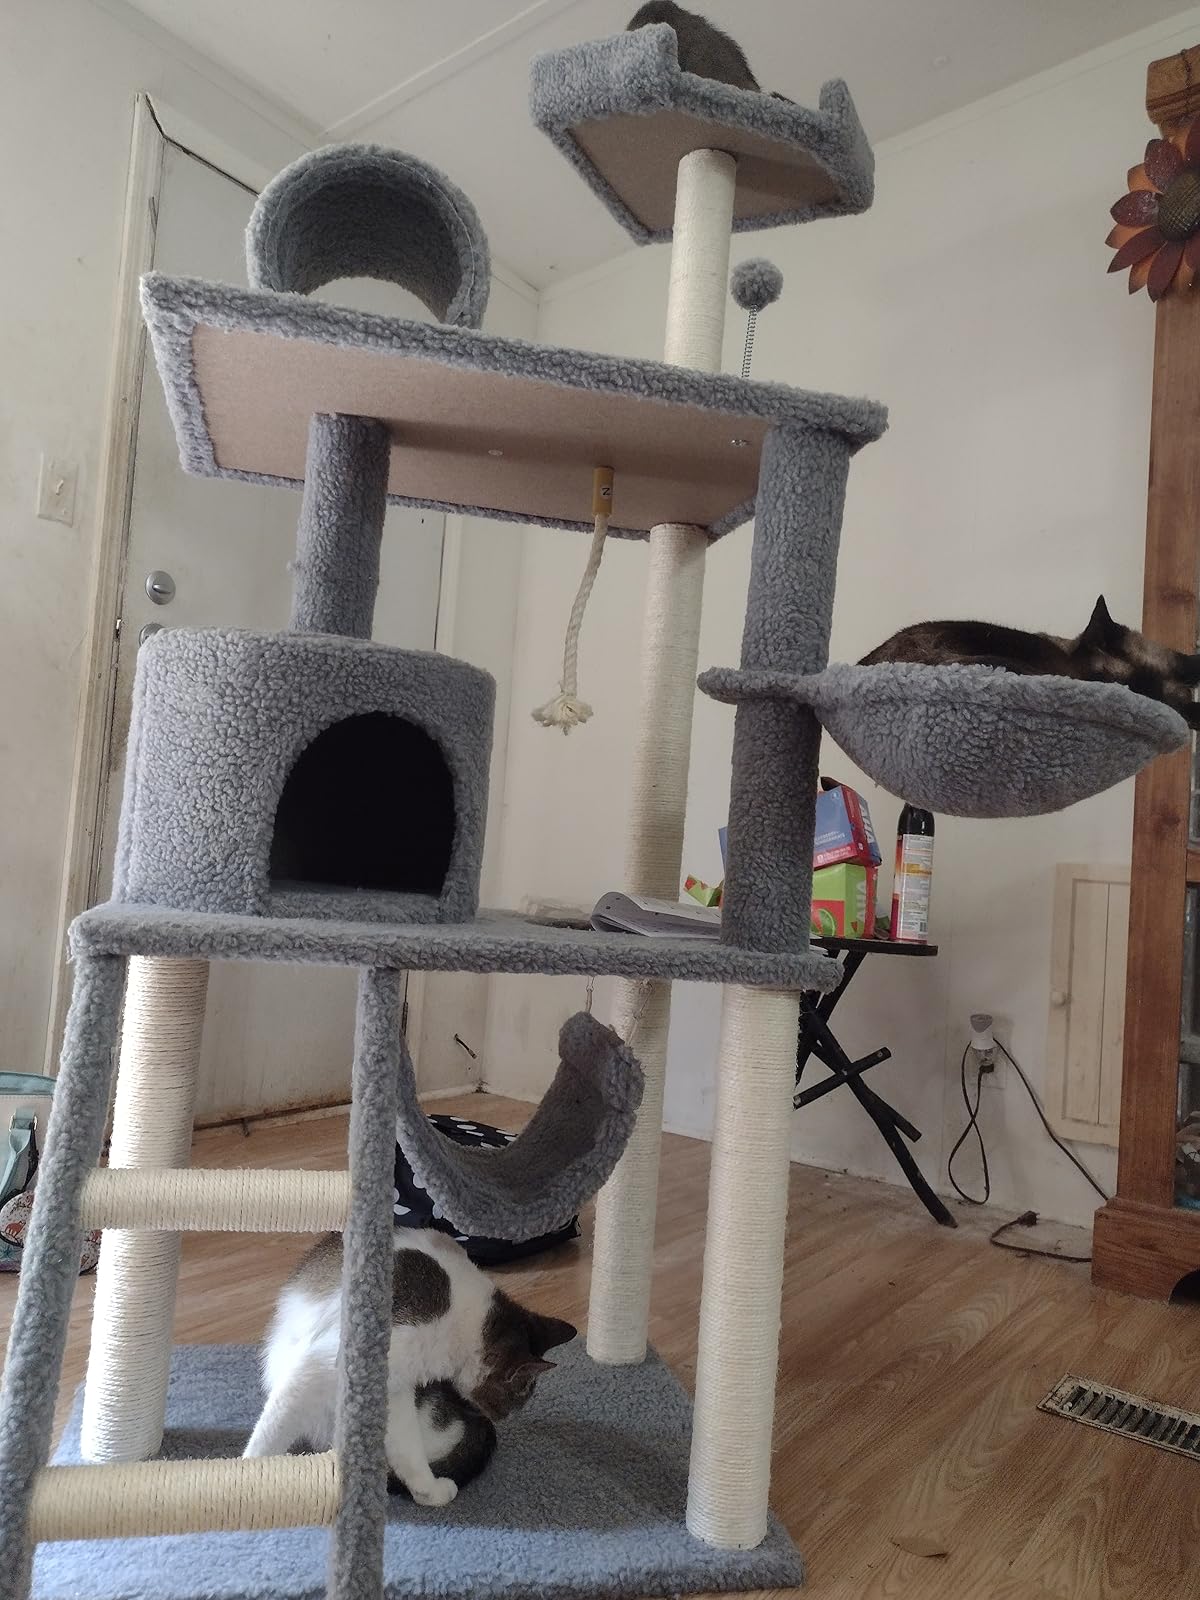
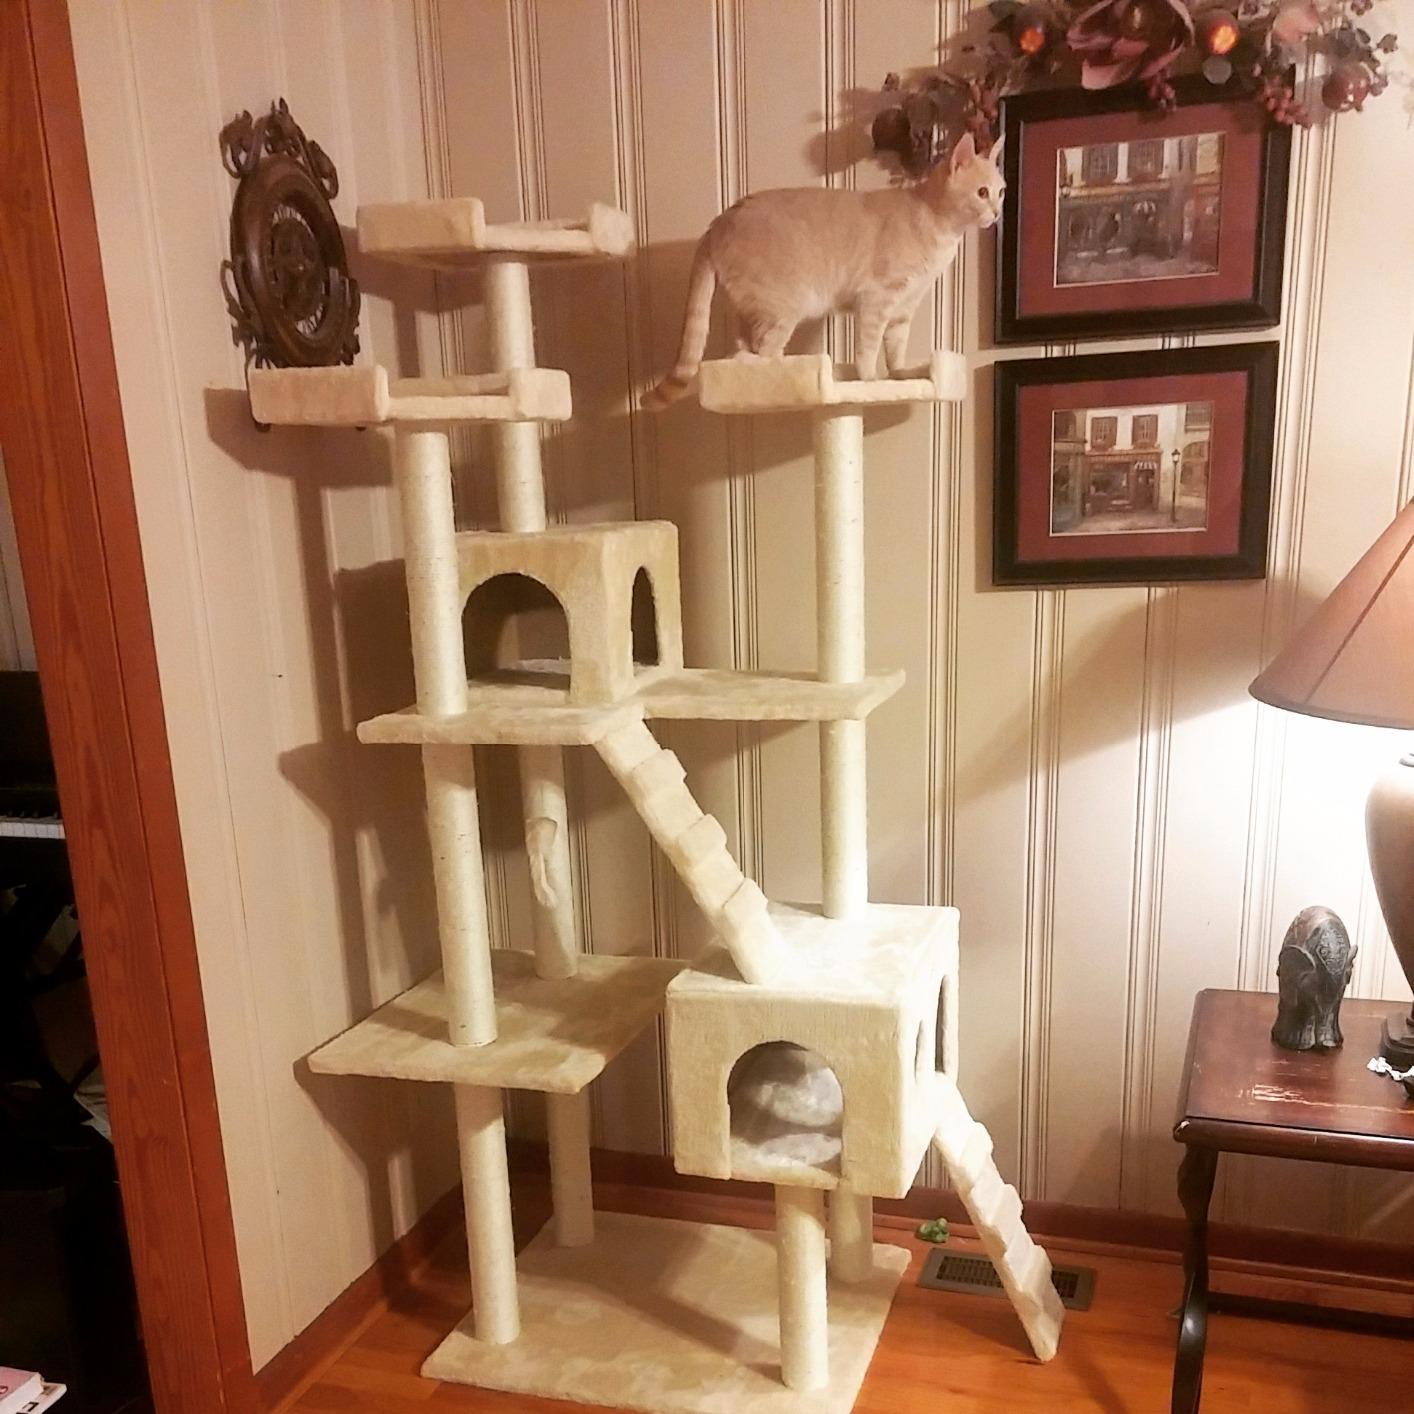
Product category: items_cat tree
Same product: no